Viswanatha Swamy Temple, Palakkad

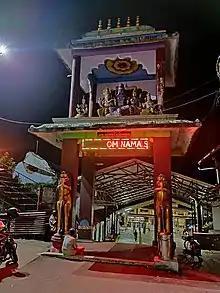
Viswanatha Swamy Temple Entrance

Sri Visalakshi Sametha Sri Viswanatha Swamy temple, popularly known as Kasi Viswanathaswamy Temple, or locally as Kundukovil, is a famous Hindu temple located in the Kalpathy village of Palakkad in Kerala, India.